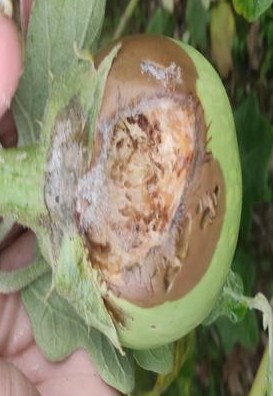
Label: Phomopsis Bright